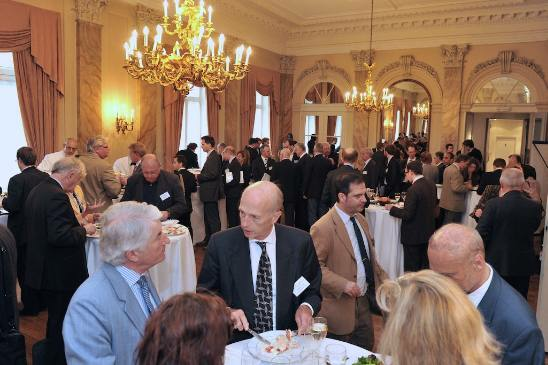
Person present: Yes